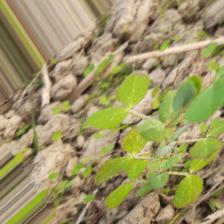
Label: Lentil Rust